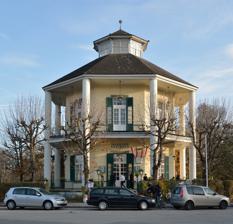
Country: Austria
Year built: 1538
Lusthaus (Vienna) The Lusthaus (2014) Location of the Lusthaus in Vienna Show map of Vienna Location of the Lusthaus within Austria Show map of Austria General information Address Freudenau 254 Town or city 1020 Vienna Country Austria Coordinates 48°11′33″N 16°26′20″E / 48.19250°N 16.43889°E / 48.19250; 16.43889 Opened 1538 Renovated 1948 Website www .lusthaus-wien .at The Lusthaus in Vienna on October 18, 1814. Engraving by Heinrich Friedrich Müller, showing festive decorations on the occasion of the anniversary of the Battle of Leipzig. The Lusthaus is a historic building in Prater park in the Leopoldstadt district of Vienna , Austria .  It is located at the southeastern end of Prater Avenue, near the Freudenau racecourse ( German : Galopprennbahn Freudenau ). First mentioned in 1560 as Casa Verde , the green summer house served as a hunting lodge in Vienna's Prater , which was then a hunting ground. It was built in 1538, at the location where Prater Avenue met the Danube Canal . The Lusthaus was on the water until 1834, when the Danube Canal was moved. After the Prater was opened to the public in 1766, the summer house was rebuilt from 1781 to 1783. It served as the location for large celebrations and festivities, such as the imperial celebrations to mark the first anniversary of the Battle of Leipzig , in which Napoleon was defeated. In the 19th century, the Lusthaus , as well as the entire Prater, was a popular meeting place for the nobility and bourgeoisie . During the First World War , the military bridge guard tasked with protecting the Danube bridge from sabotage was stationed in the summer house.  In the inter-war period marked by economic instability and poverty, the composition of its patrons shifted; the Lusthaus then served as a bar with dance and music. During the Second World War , the Lusthaus was almost completely destroyed by bombings in 1944 and 1945. However, by 1948, a decision was taken to rebuild the building, and the city of Vienna earmarked a sum of 350,000 schillings for its repair. During reconstruction, the building was restored to its 18th-century shape. In October 1949, the Lusthaus was reopened. Today, the Lusthaus houses a coffeehouse and a restaurant . References